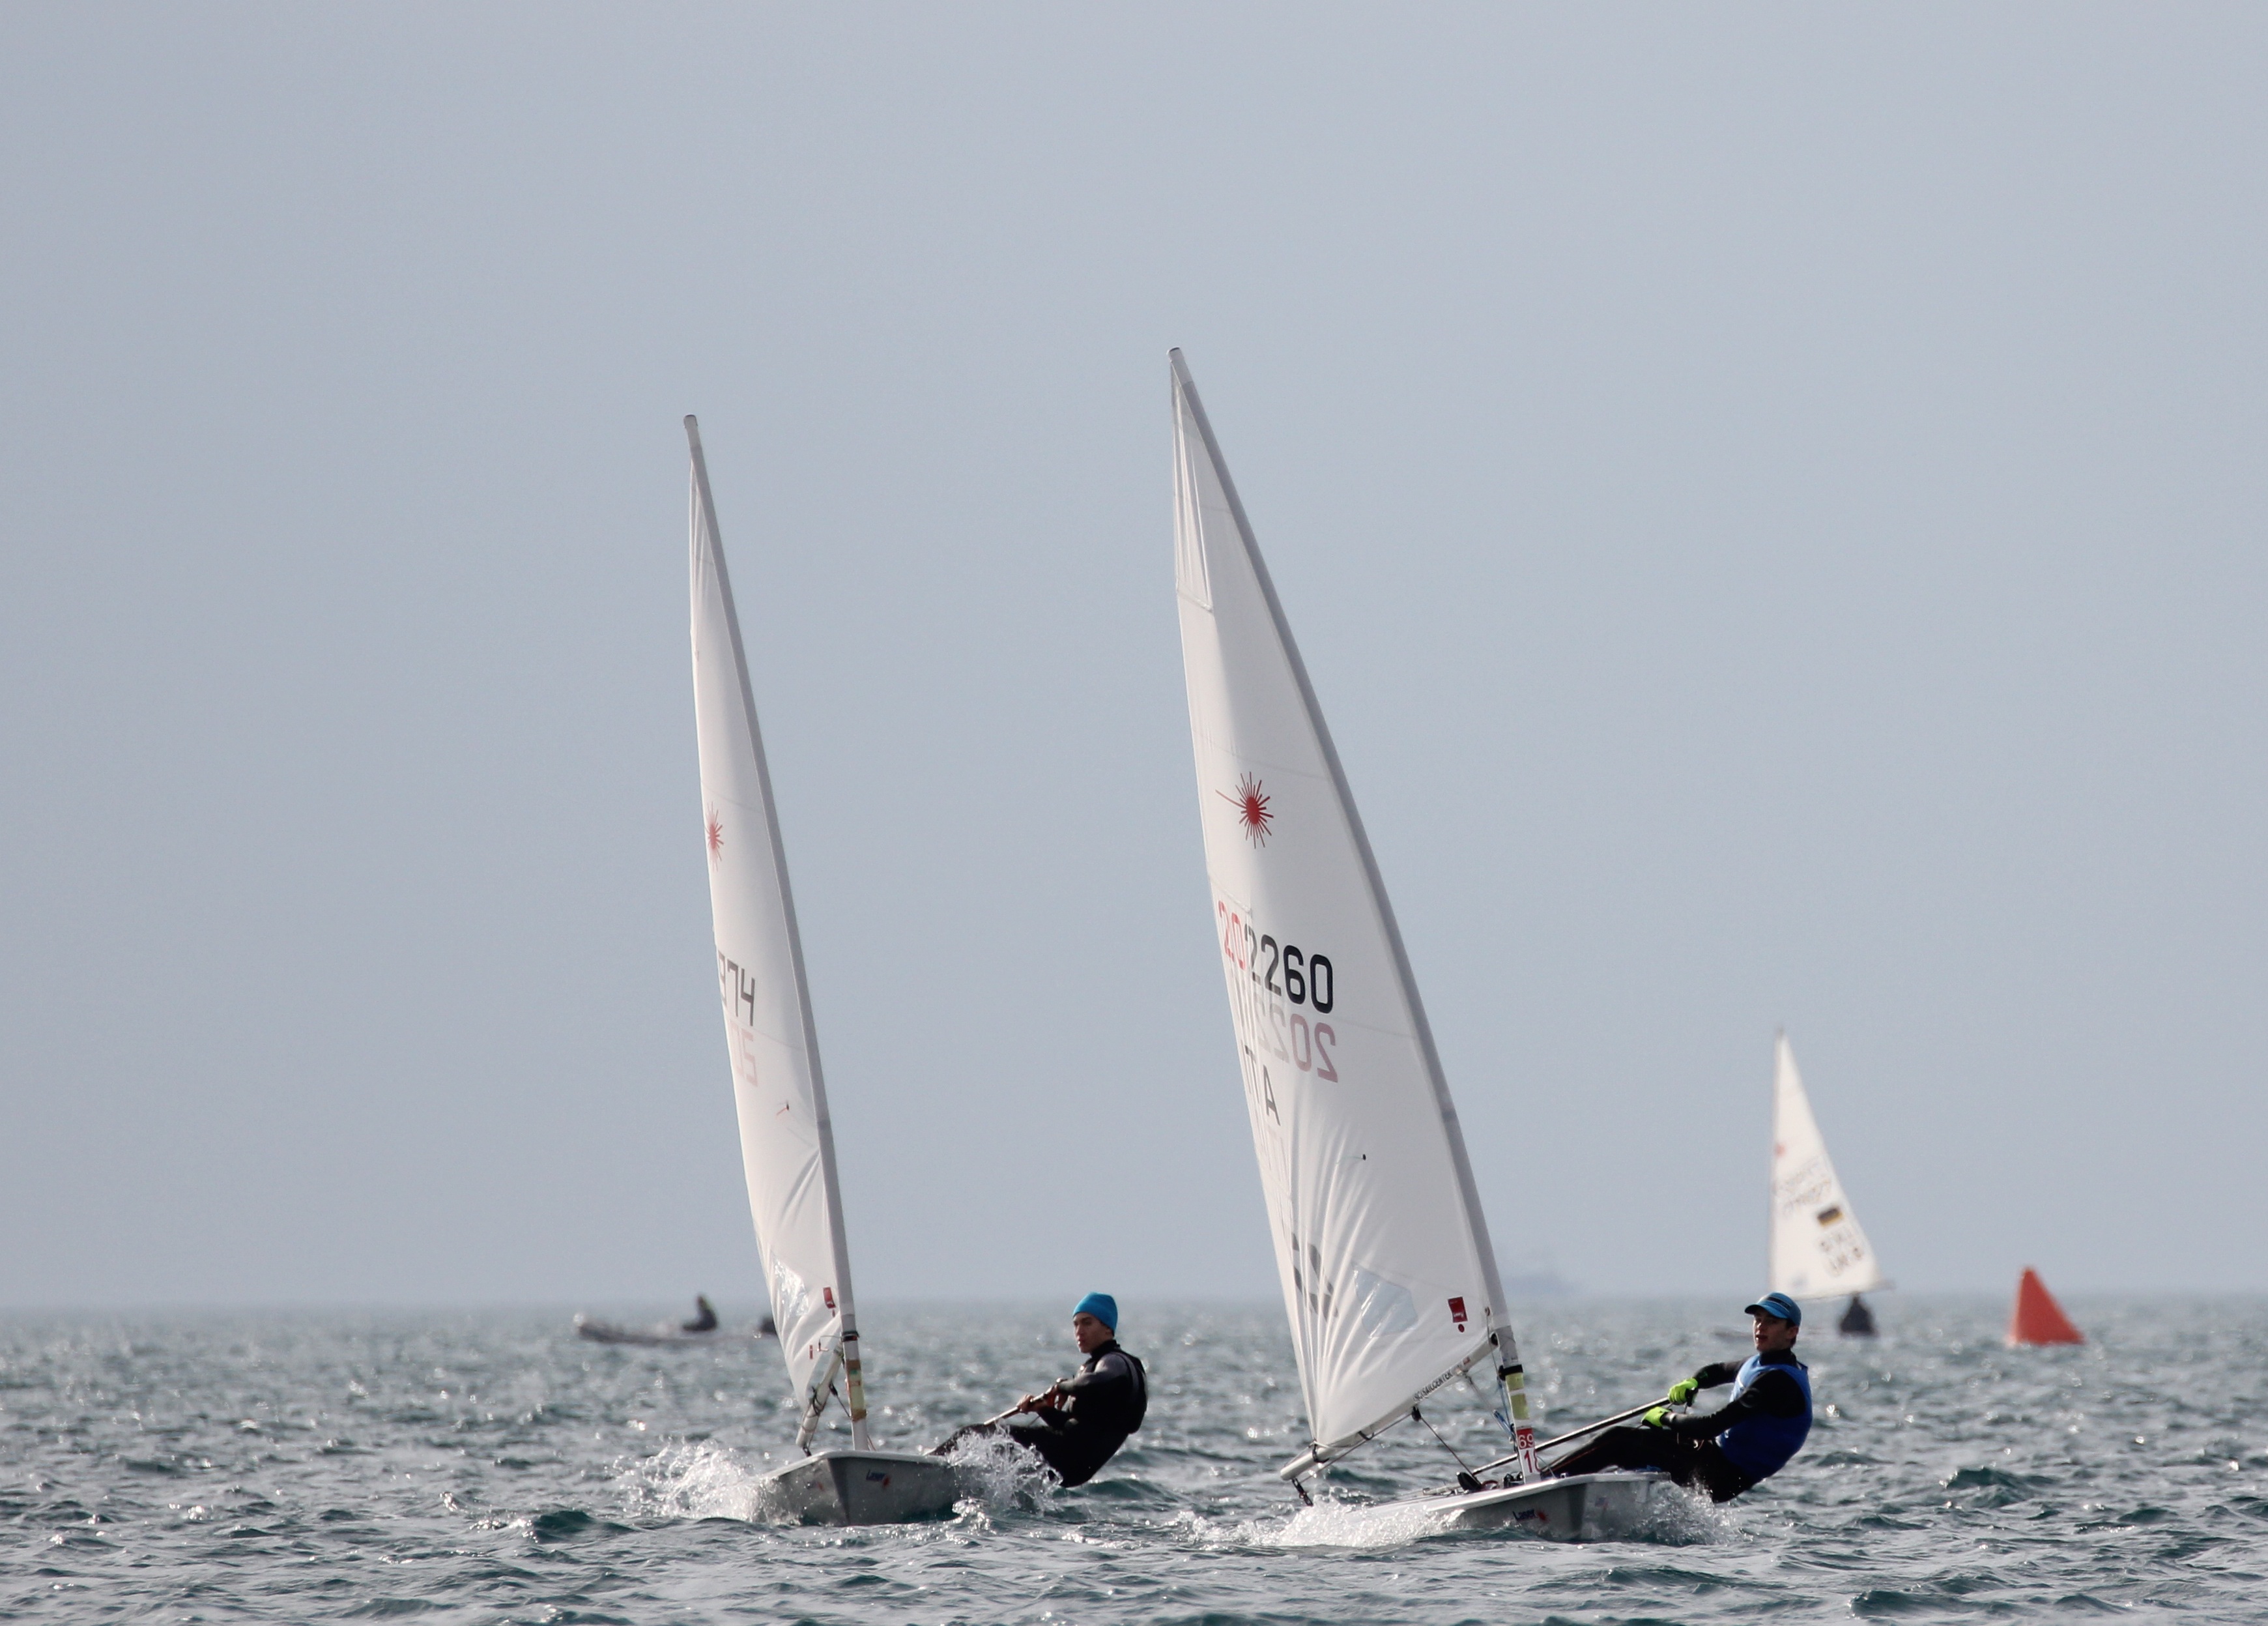
sea, boat, wind, ship, vehicle, mast, sailing, sailboat, laser, sports, sail, watercraft, sailing ship, dinghy, eurocup, yacht racing, skiff, windsports, dinghy sailing, keelboat, sailboat racing